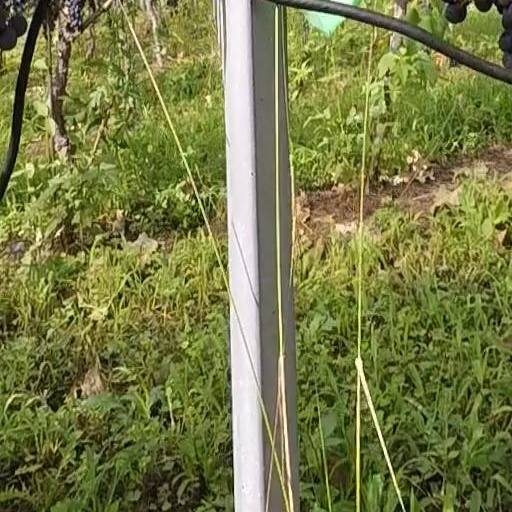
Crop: grape